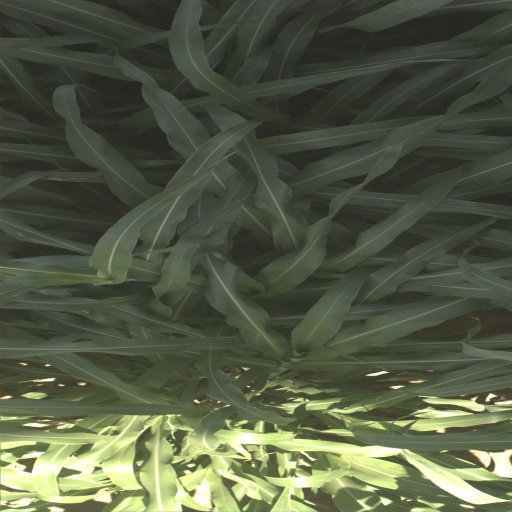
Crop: sorghum